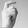
ASL letter: X